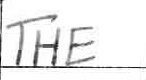
Label: the